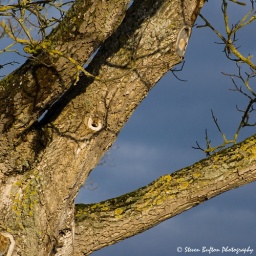
A tree highlighted by strong sunlight shining through dark clouds